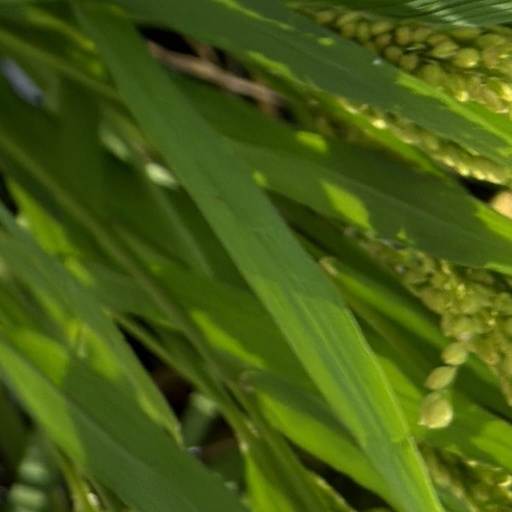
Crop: rice